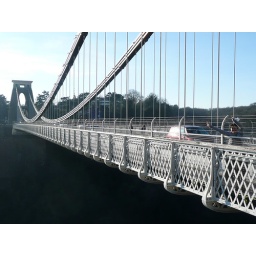
Me getting hit by car on bridge